Dick effect

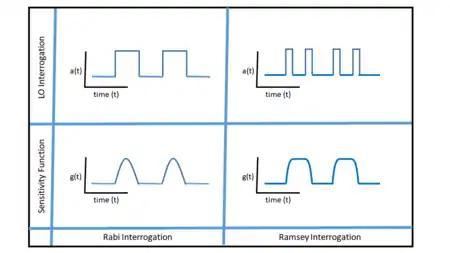
Excitation amplitude formula_16 and sensitivity function formula_9 sequences for Atomic Clocks with Rabi and Ramsey interrogation protocols. Rabi interrogation uses a single signal pulse, offset in frequency so that its phase varies smoothly as the pulse progresses. Ramsey interrogation uses two short pulses with a formula_18 phase shift between them. Two interrogations are shown in each box, along with three "dead times" (during which readout, state preparation, and other housekeeping tasks are performed).

"The concepts and results of calculations presented below can be found in the first papers describing the effect".